Lex Julia de repetundis

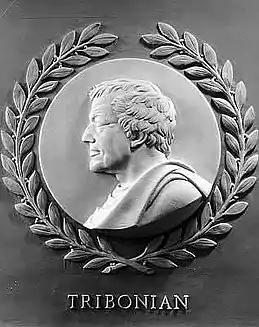
Tribonian was a Byzantine jurist, depicted here in a modern bas relief located in the United States Capitol. He supervised the collation and editing of the Justinianic "Corpus Juris Civilis" which saw the preservation of fragments of the .

Most of the evidence of the is preserved by commentaries of Roman jurists; its provisions were still in force as late as the Justinianic "Digest". The third century AD jurist Aemilius Macer held that the created a general prohibition against taking any object of value to make or not make any official act. Such acts included civil judgements, imprisonments, criminal judgements, sentencing decisions, and decisions on status.